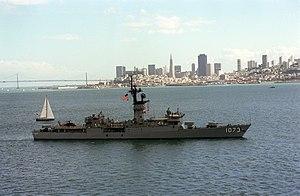
L'USS Robert E. Peary (FF-1073) est une frégate de classe Knox de United States Navy. Elle est mis en service en 1972 et sert dans la Marine américaine jusqu'en 1992. Elle est ensuite transférée à la Marine de la république de Chine où elle sert de 1993 à 2015 sous le nom de ROCS Chi Yang sur la base navale de Zuoying au sud-ouest de Taïwan.